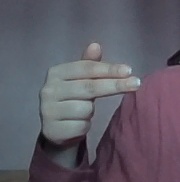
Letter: ghain